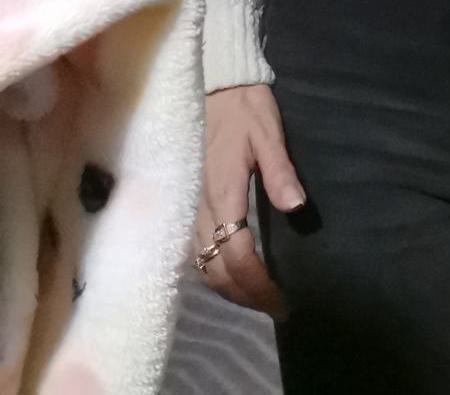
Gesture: no_gesture